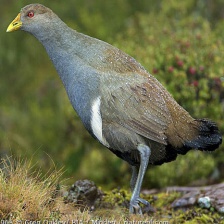
Species: TASMANIAN HEN
Scientific name: TRIBONYX MORTIERII
ImageNet parent category: european_gallinule